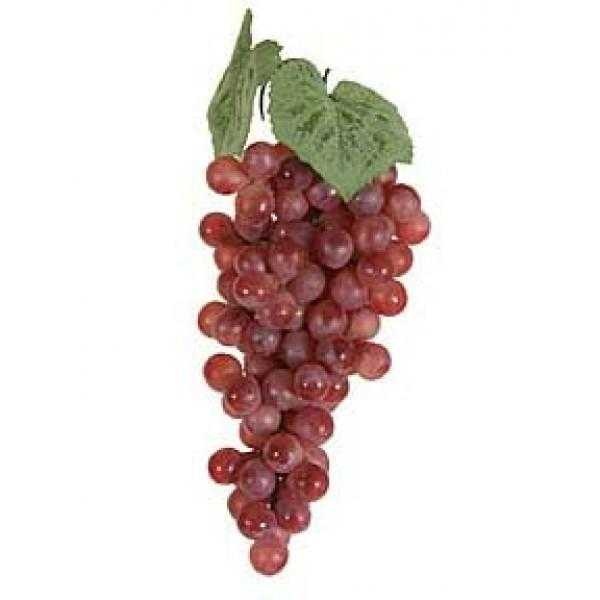
Label: Grapes